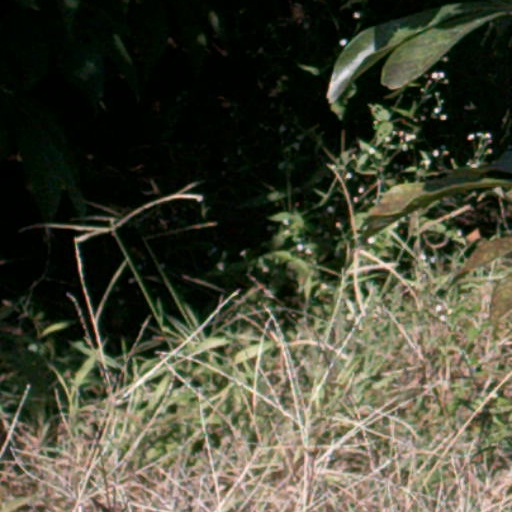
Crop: cassava